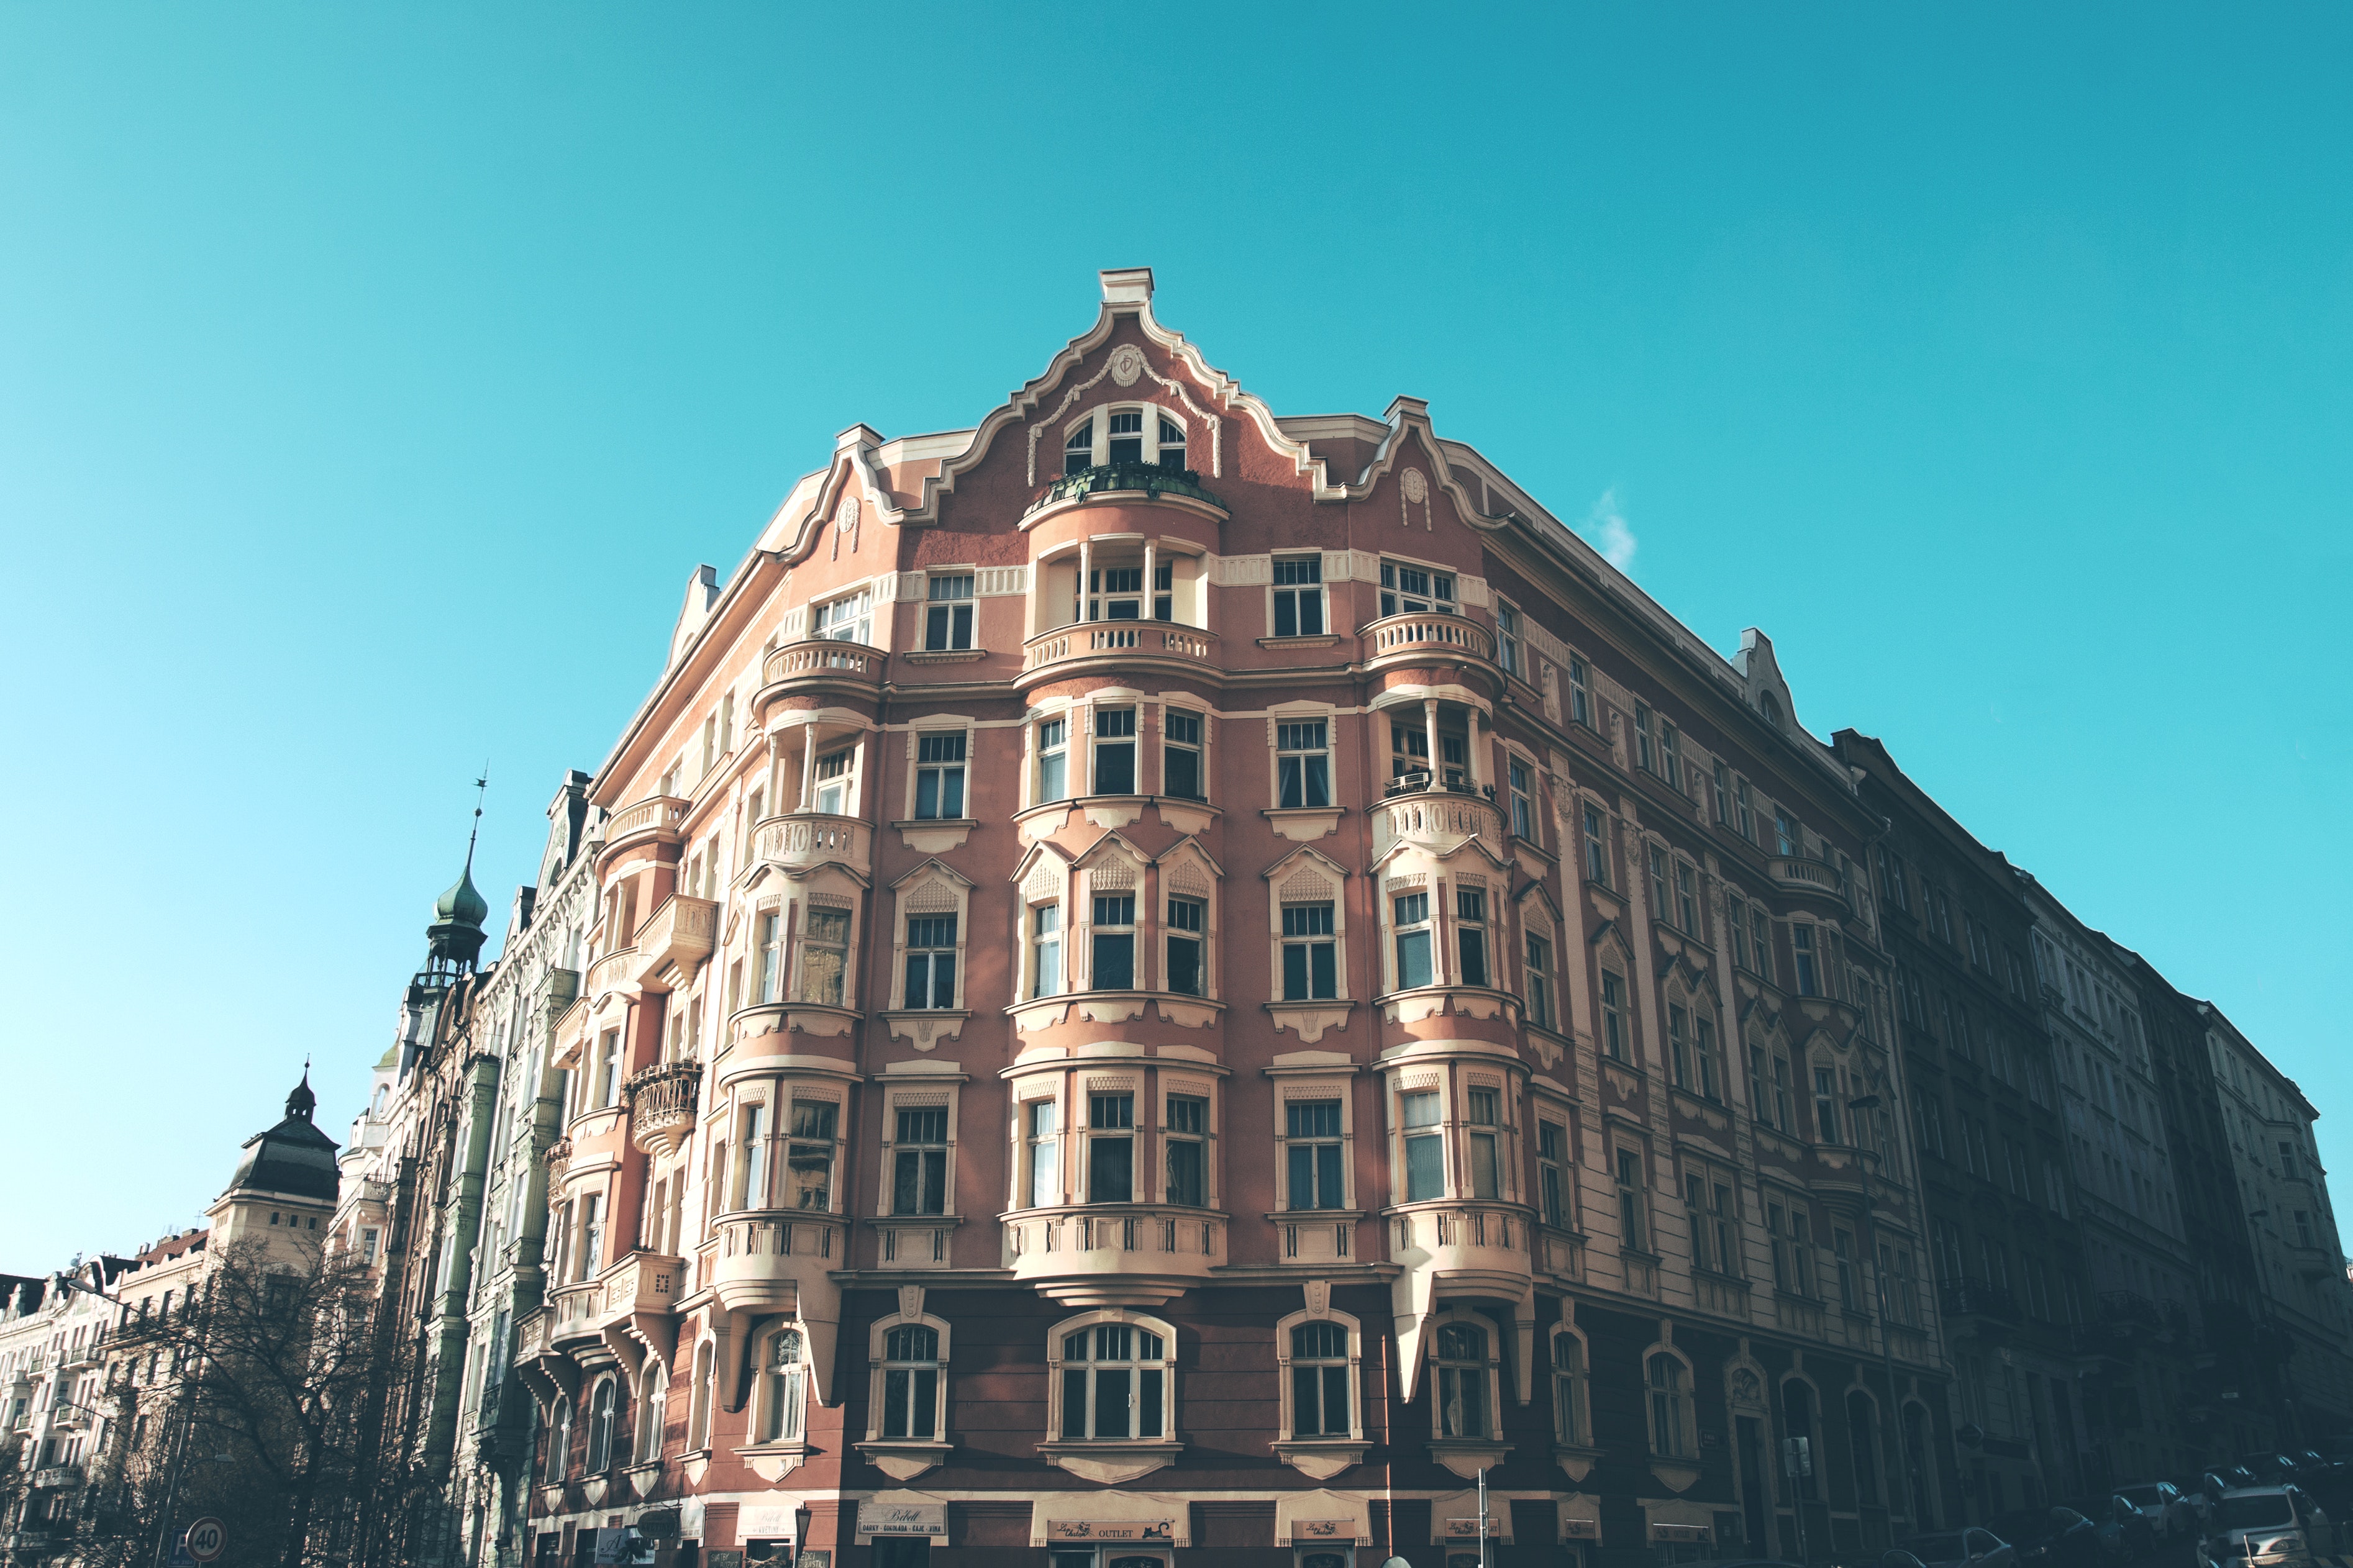
landmark, architecture, building, human settlement, city, classical architecture, urban area, facade, medieval architecture, tree, house, metropolis, palace, condominium, historic site, apartment, tourist attraction, estate, tourism, mixed use, stately home